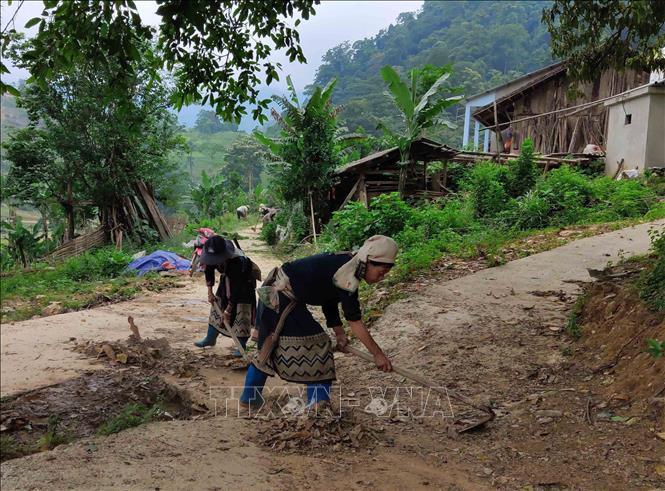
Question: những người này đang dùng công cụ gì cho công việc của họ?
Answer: cây cuốc